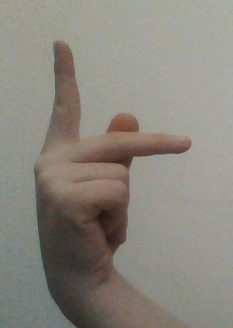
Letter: dha